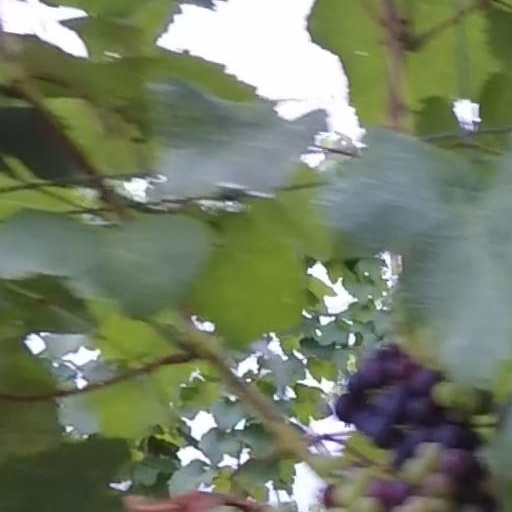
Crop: grape